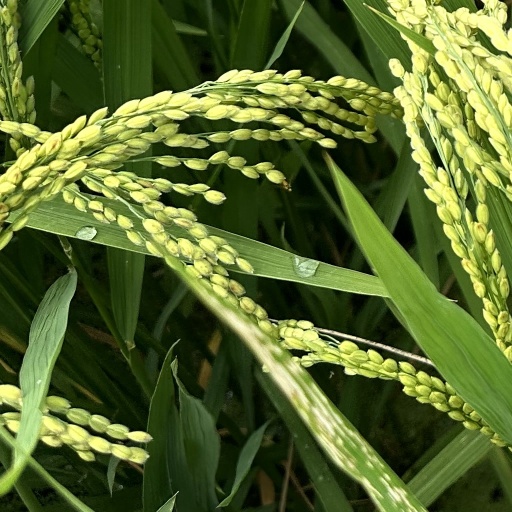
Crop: rice